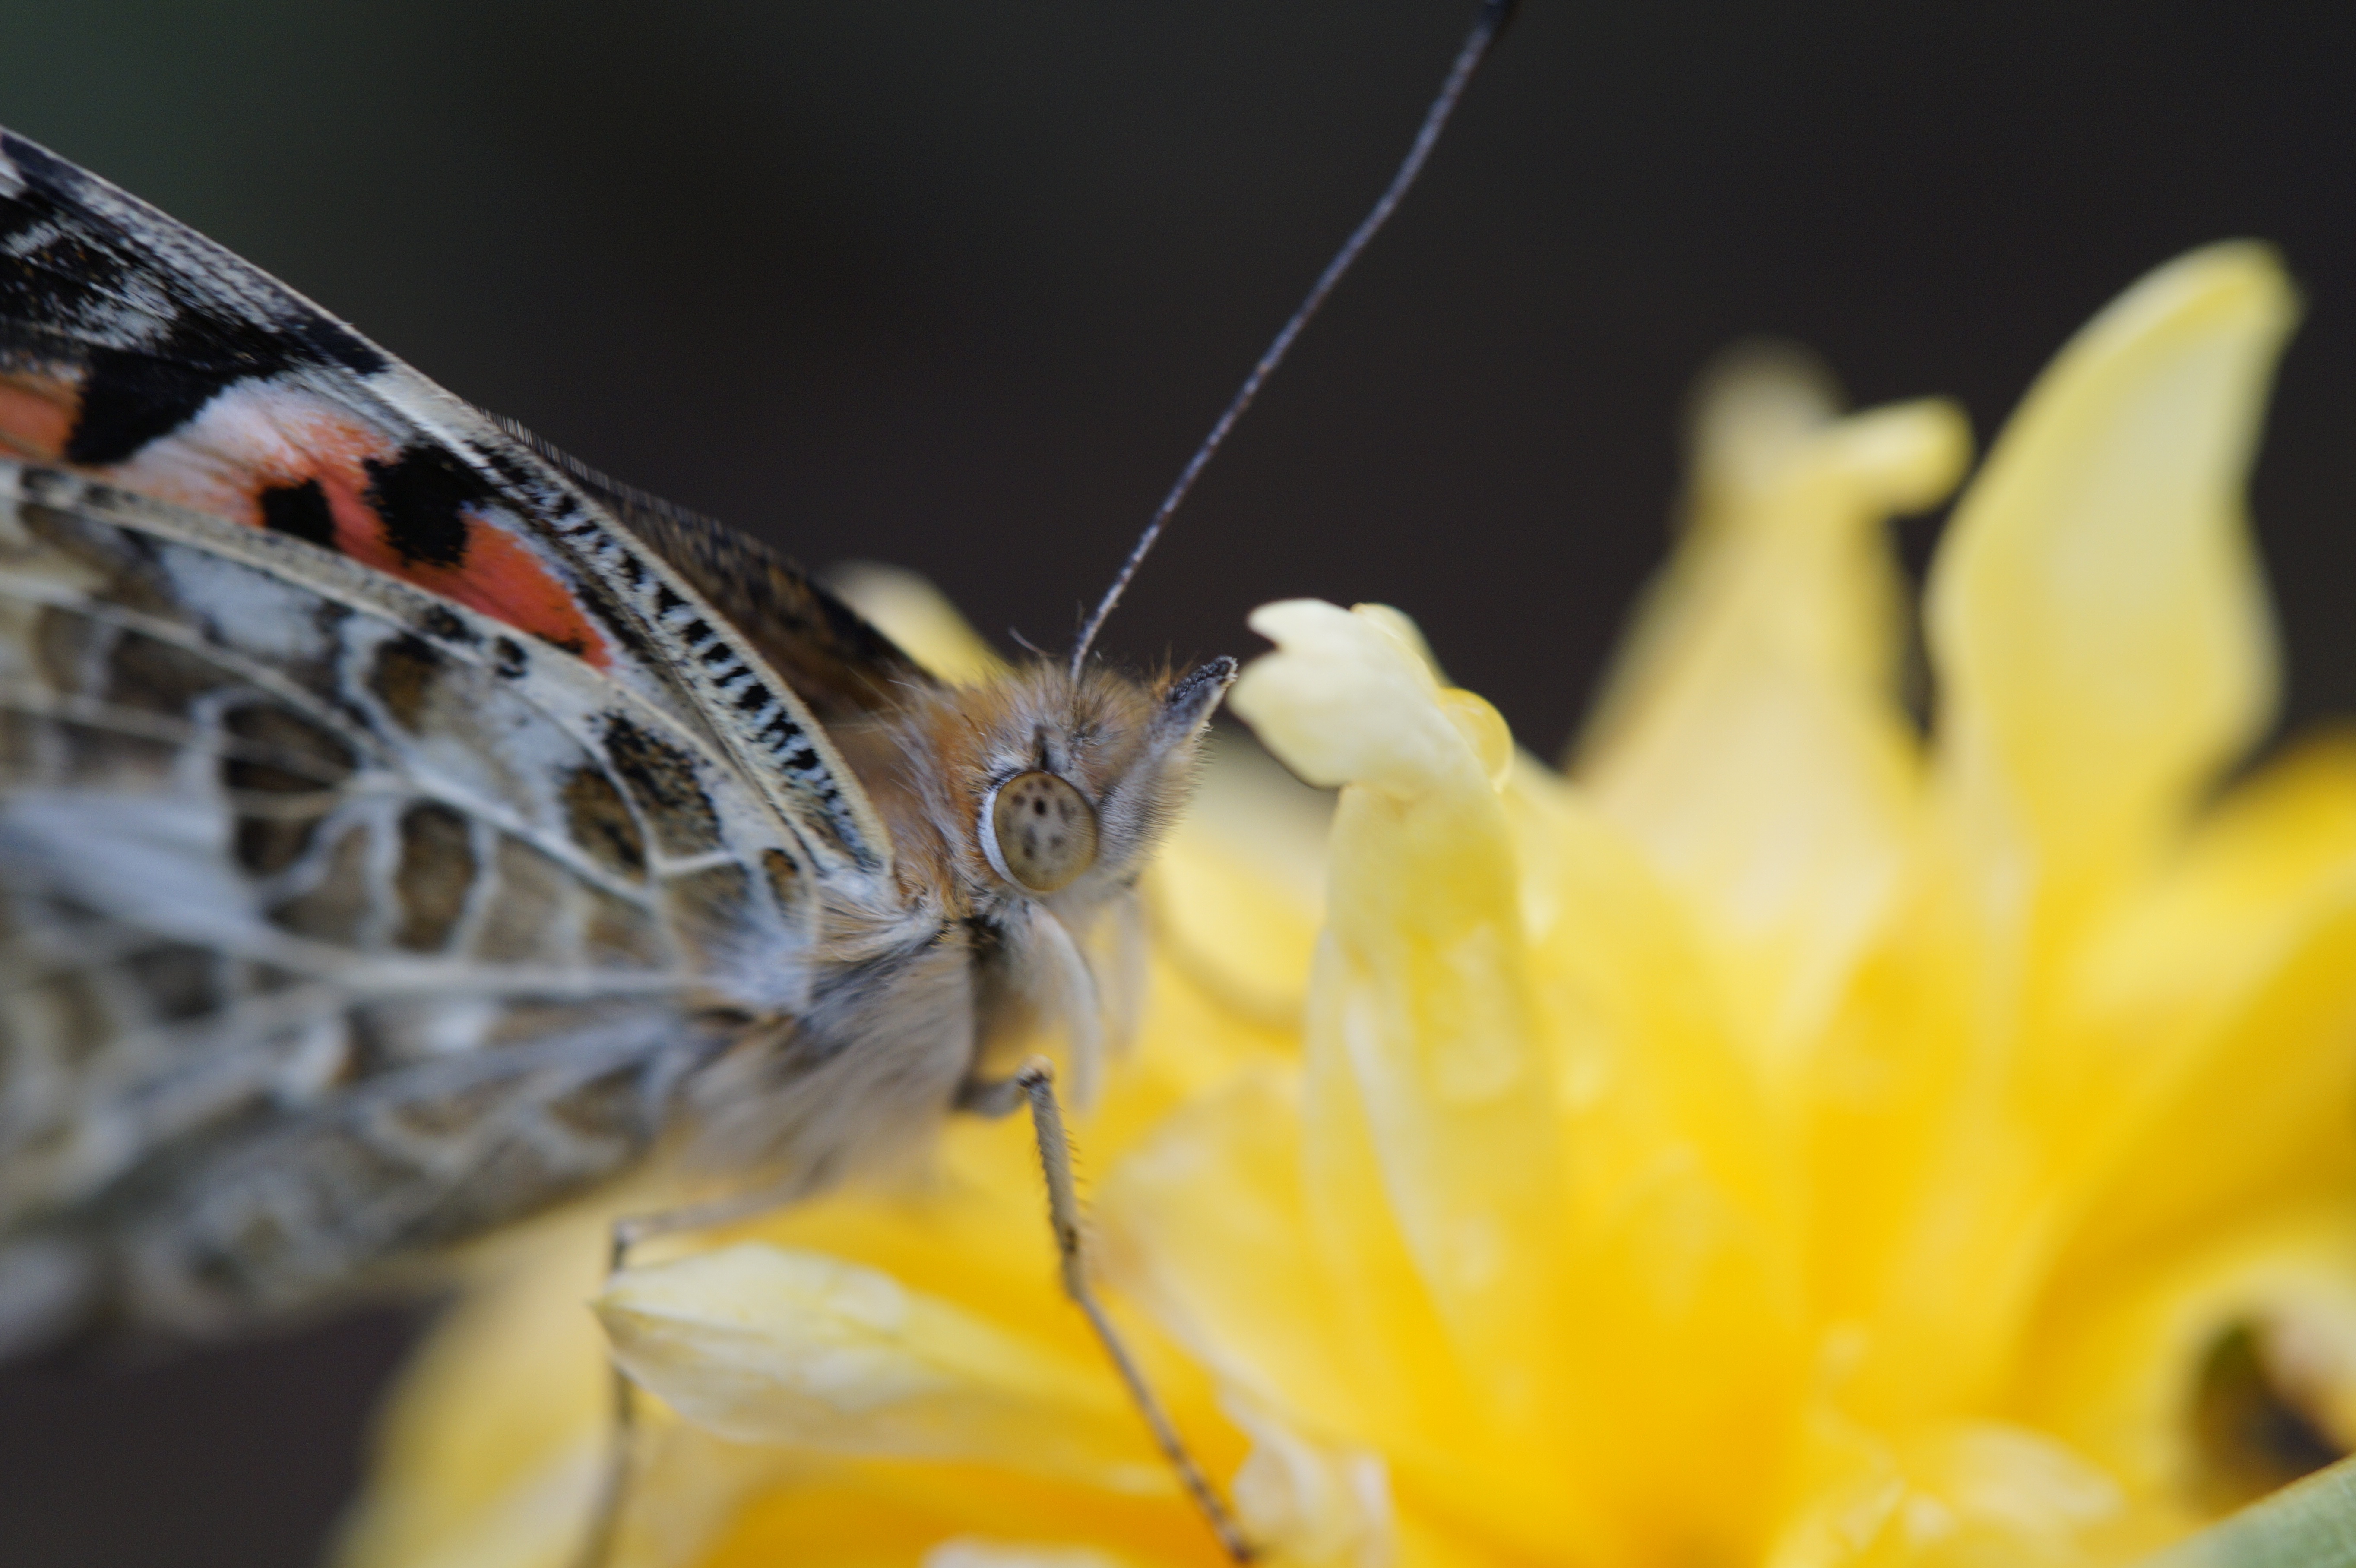
blossom, wing, photography, flower, petal, bloom, animal, summer, insect, butterfly, yellow, close, fauna, invertebrate, close up, face, eye, head, beautiful, butterflies, macro photography, arthropod, edelfalter, painted lady, pollinator, moths and butterflies, lycaenid